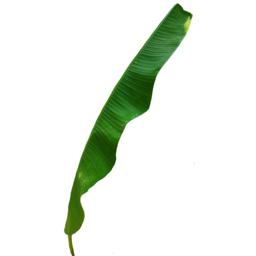
Label: MALBHOG LEAF